Bangalore Medical College and Research Institute

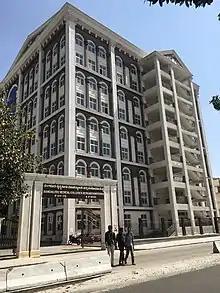
BMCRI building

Bangalore Medical College and Research Institute (BMCRI), (Beṅgaḷūru Vaidyakīya Mahāvidyālaya mattu Sanśōdhanā Sansthé) formerly Bangalore Medical College (BMC), is a medical college in Bengaluru, India run by the Government of Karnataka. It is on K.R. Road, near City Market. It is one of ten government medical colleges in Karnataka. BMCRI is an autonomous institution under the Rajiv Gandhi University of Health Sciences, Bengaluru.